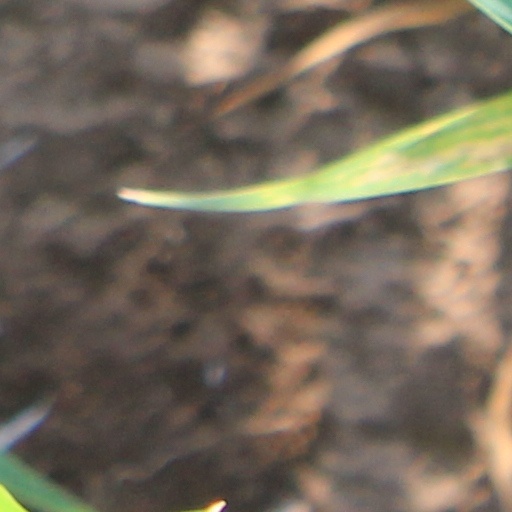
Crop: wheat